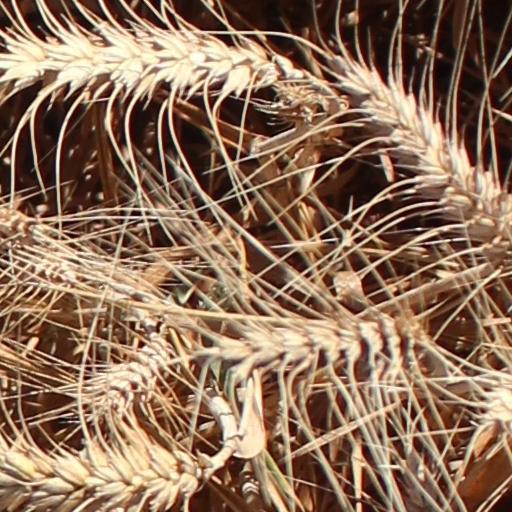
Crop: wheat